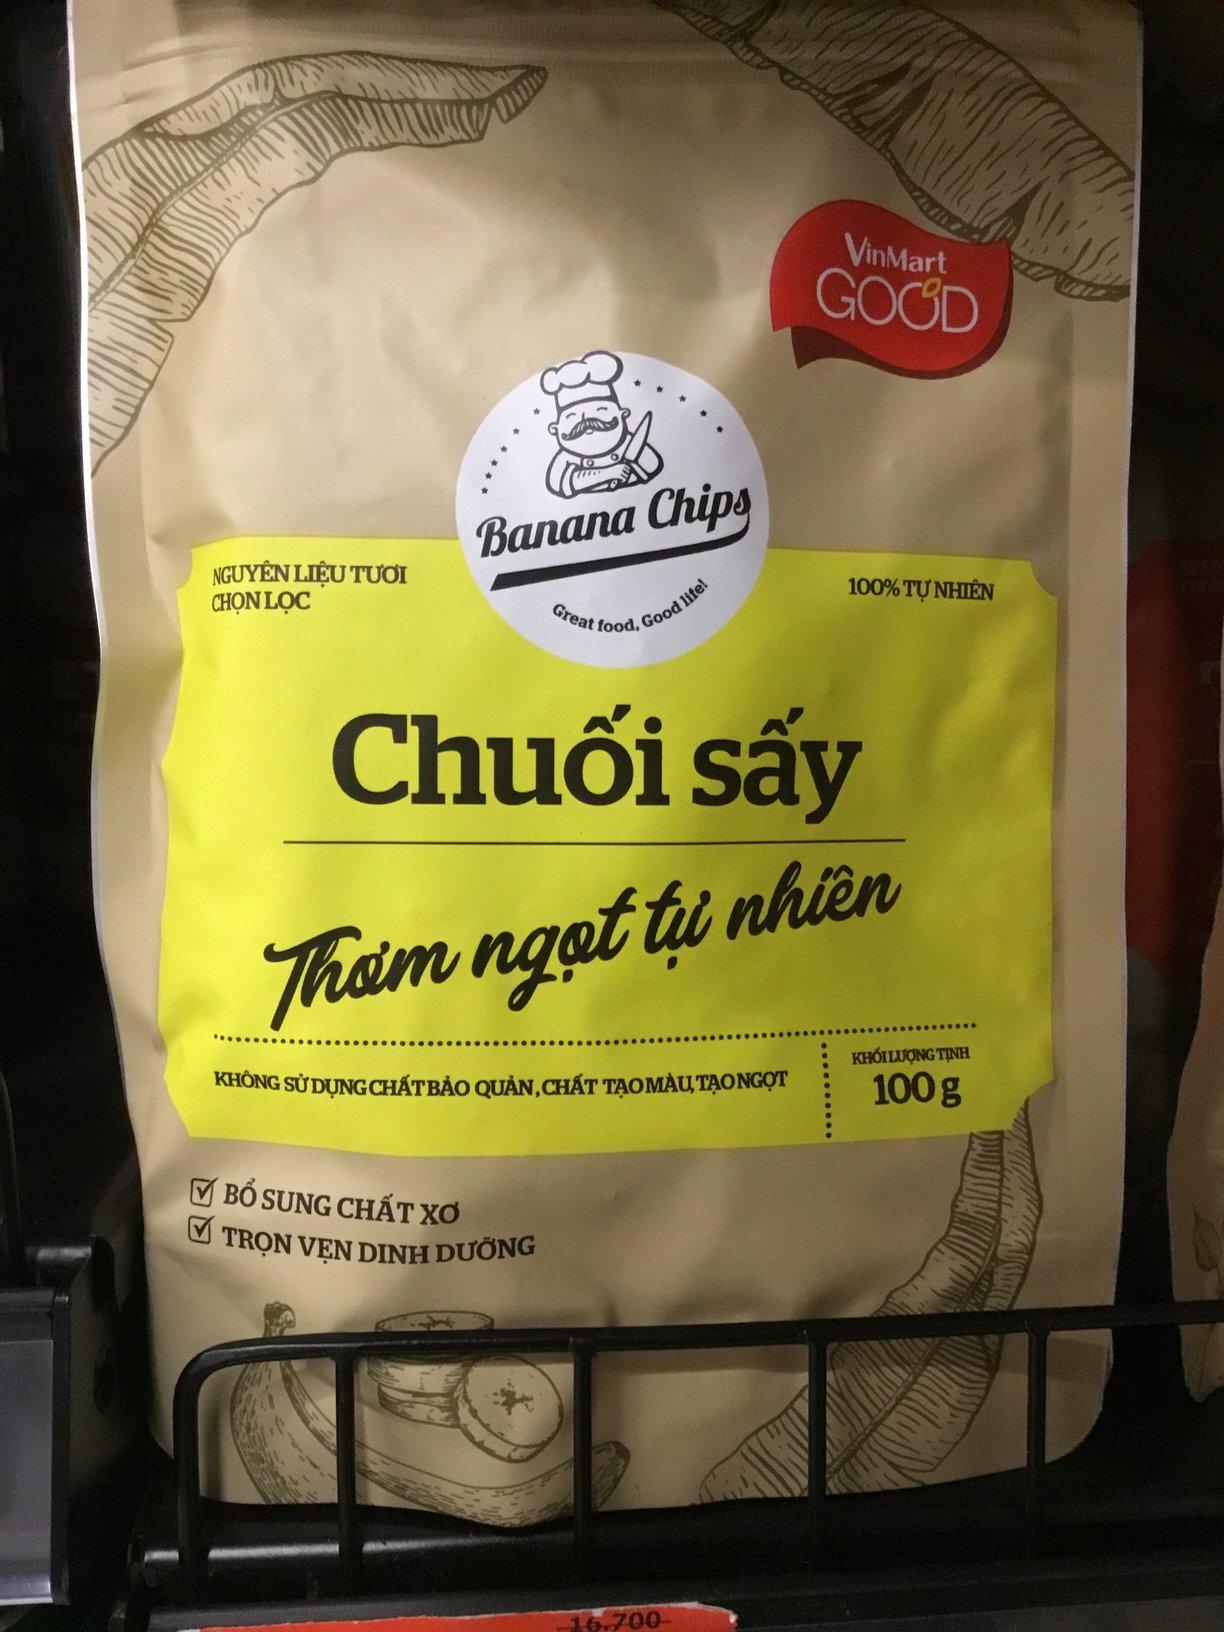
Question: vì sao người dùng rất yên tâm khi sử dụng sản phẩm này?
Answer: vì sản phẩm này không sử dụng chất bảo quản, chất tạo màu, tạo ngọt